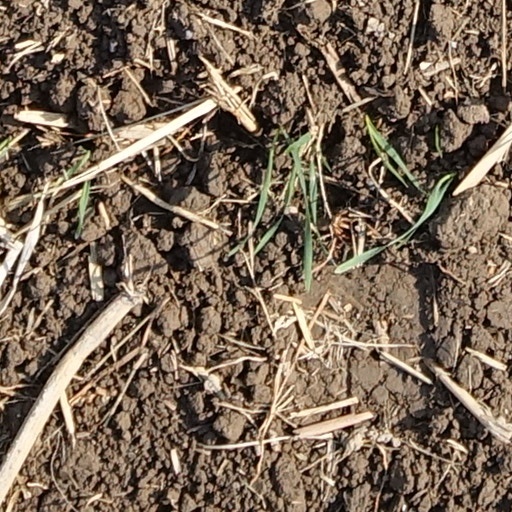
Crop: wheat